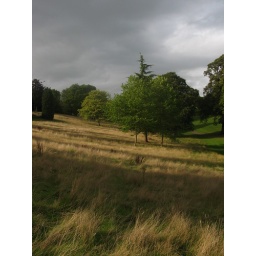
A moody sky casting shadows and light over golden yellow grass and green trees in Beechwood Park in Newport